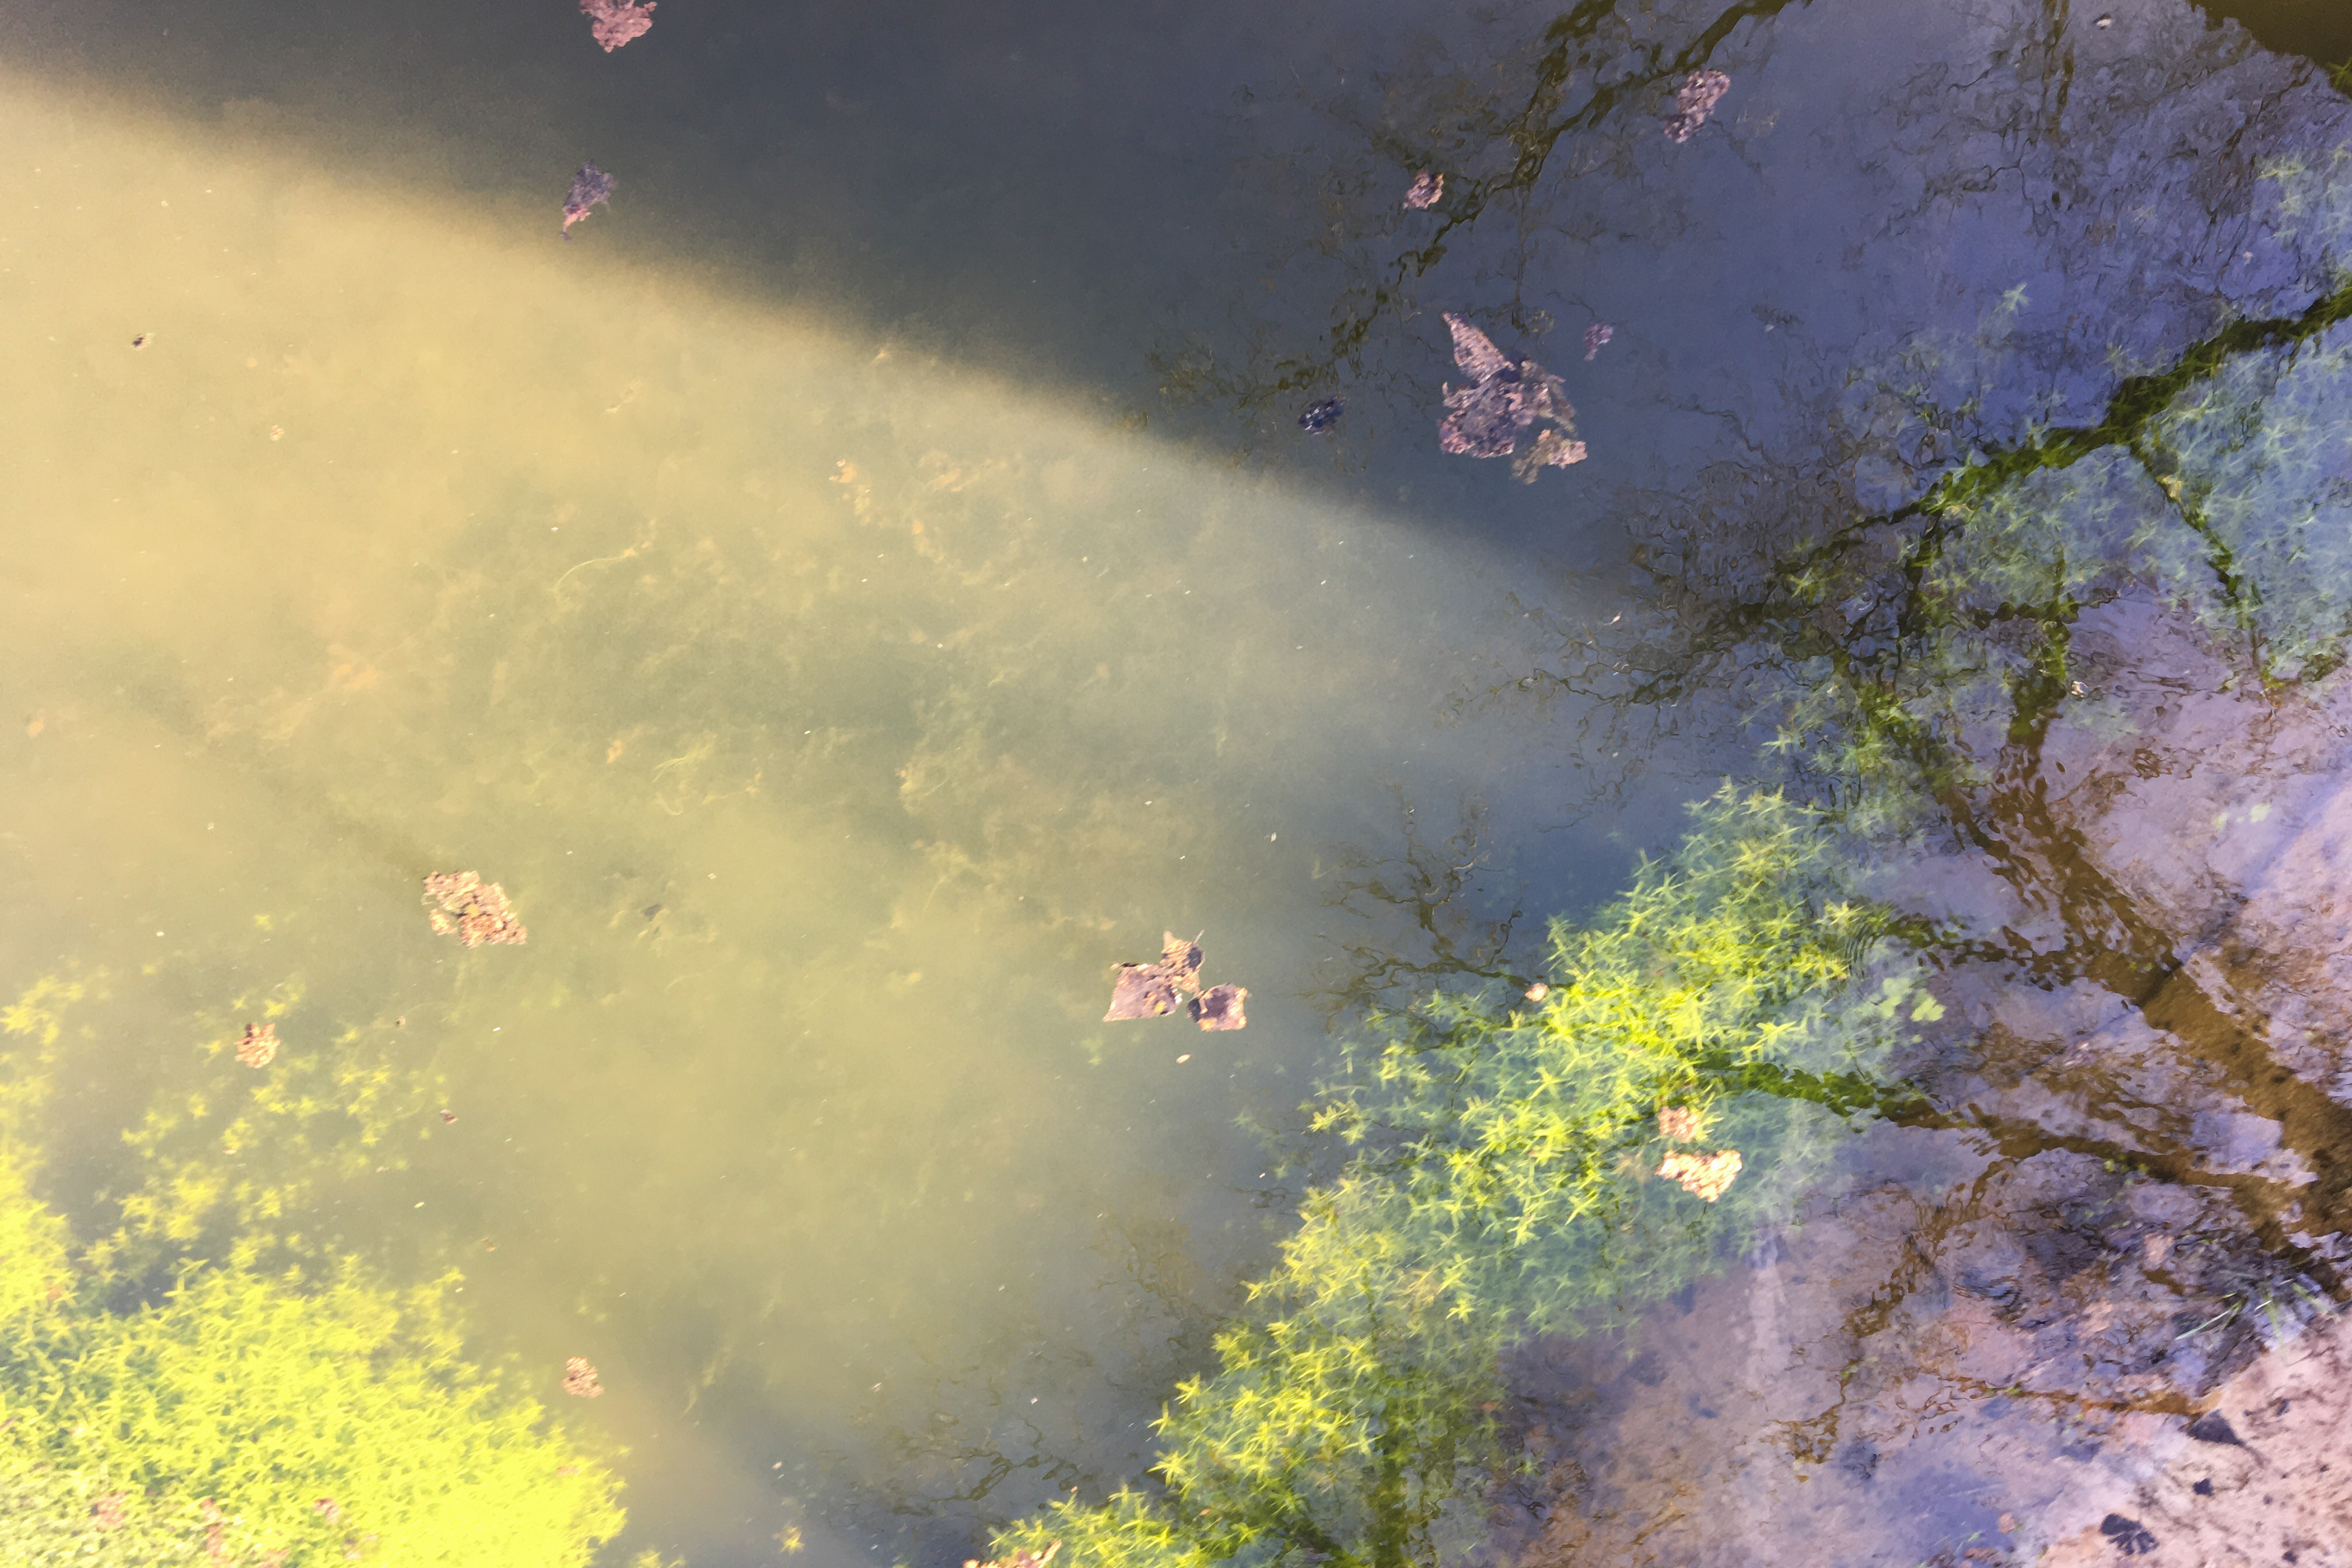
yellow, spring, blossoms, water, green, atmosphere, plant, vertebrate, natural landscape, flower, organism, watercourse, body of water, atmospheric phenomenon, grass, sky, bank, wood, aquatic plant, lake, landscape, geological phenomenon, tree, forest, lacustrine plain, event, wetland, reflection, deciduous, wildlife, smoke, wildflower, temperate broadleaf and mixed forest, pond, jungle, meteorological phenomenon, fog, grassland, darkness, soil, riparian zone, night, autumn, riparian forest, Northern hardwood forest, woodland, plant stem, water lily, bayou, rainforest, river, fen